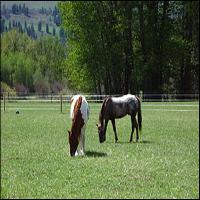
Weather: sun or clear